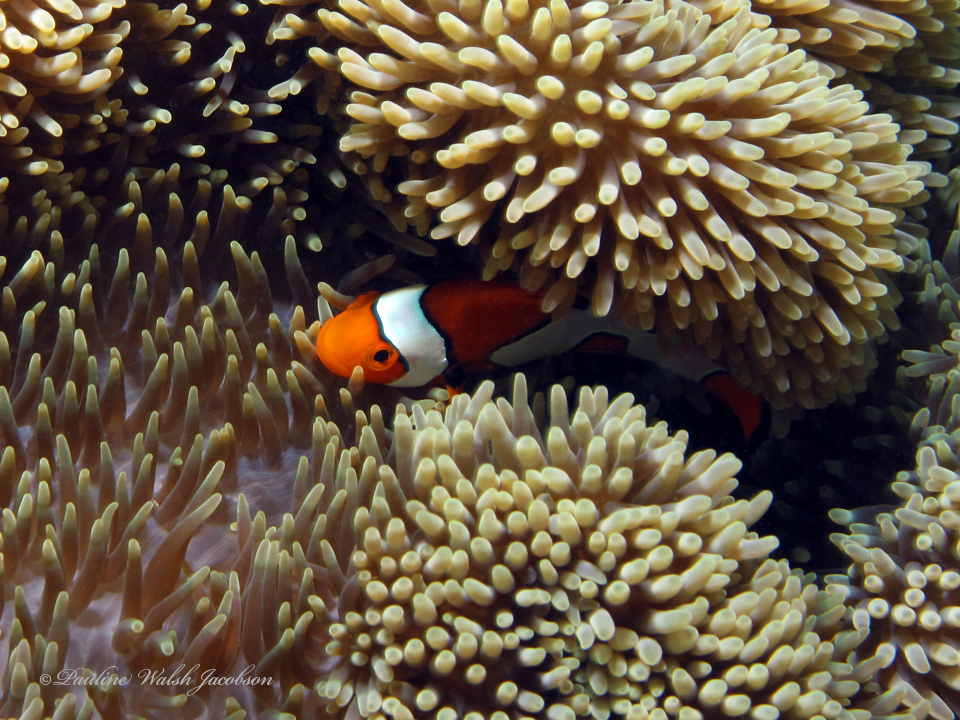
Amphiprion ocellaris (Ocellaris Anemonefish)